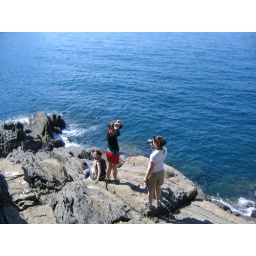
on the rocks by the ocean at Cinque Terre